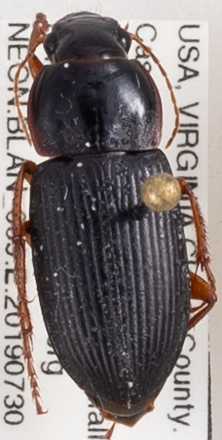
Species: Harpalus pensylvanicus
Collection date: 2019-07-30
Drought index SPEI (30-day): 0.454
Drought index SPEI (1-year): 2.09
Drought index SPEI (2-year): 2.09